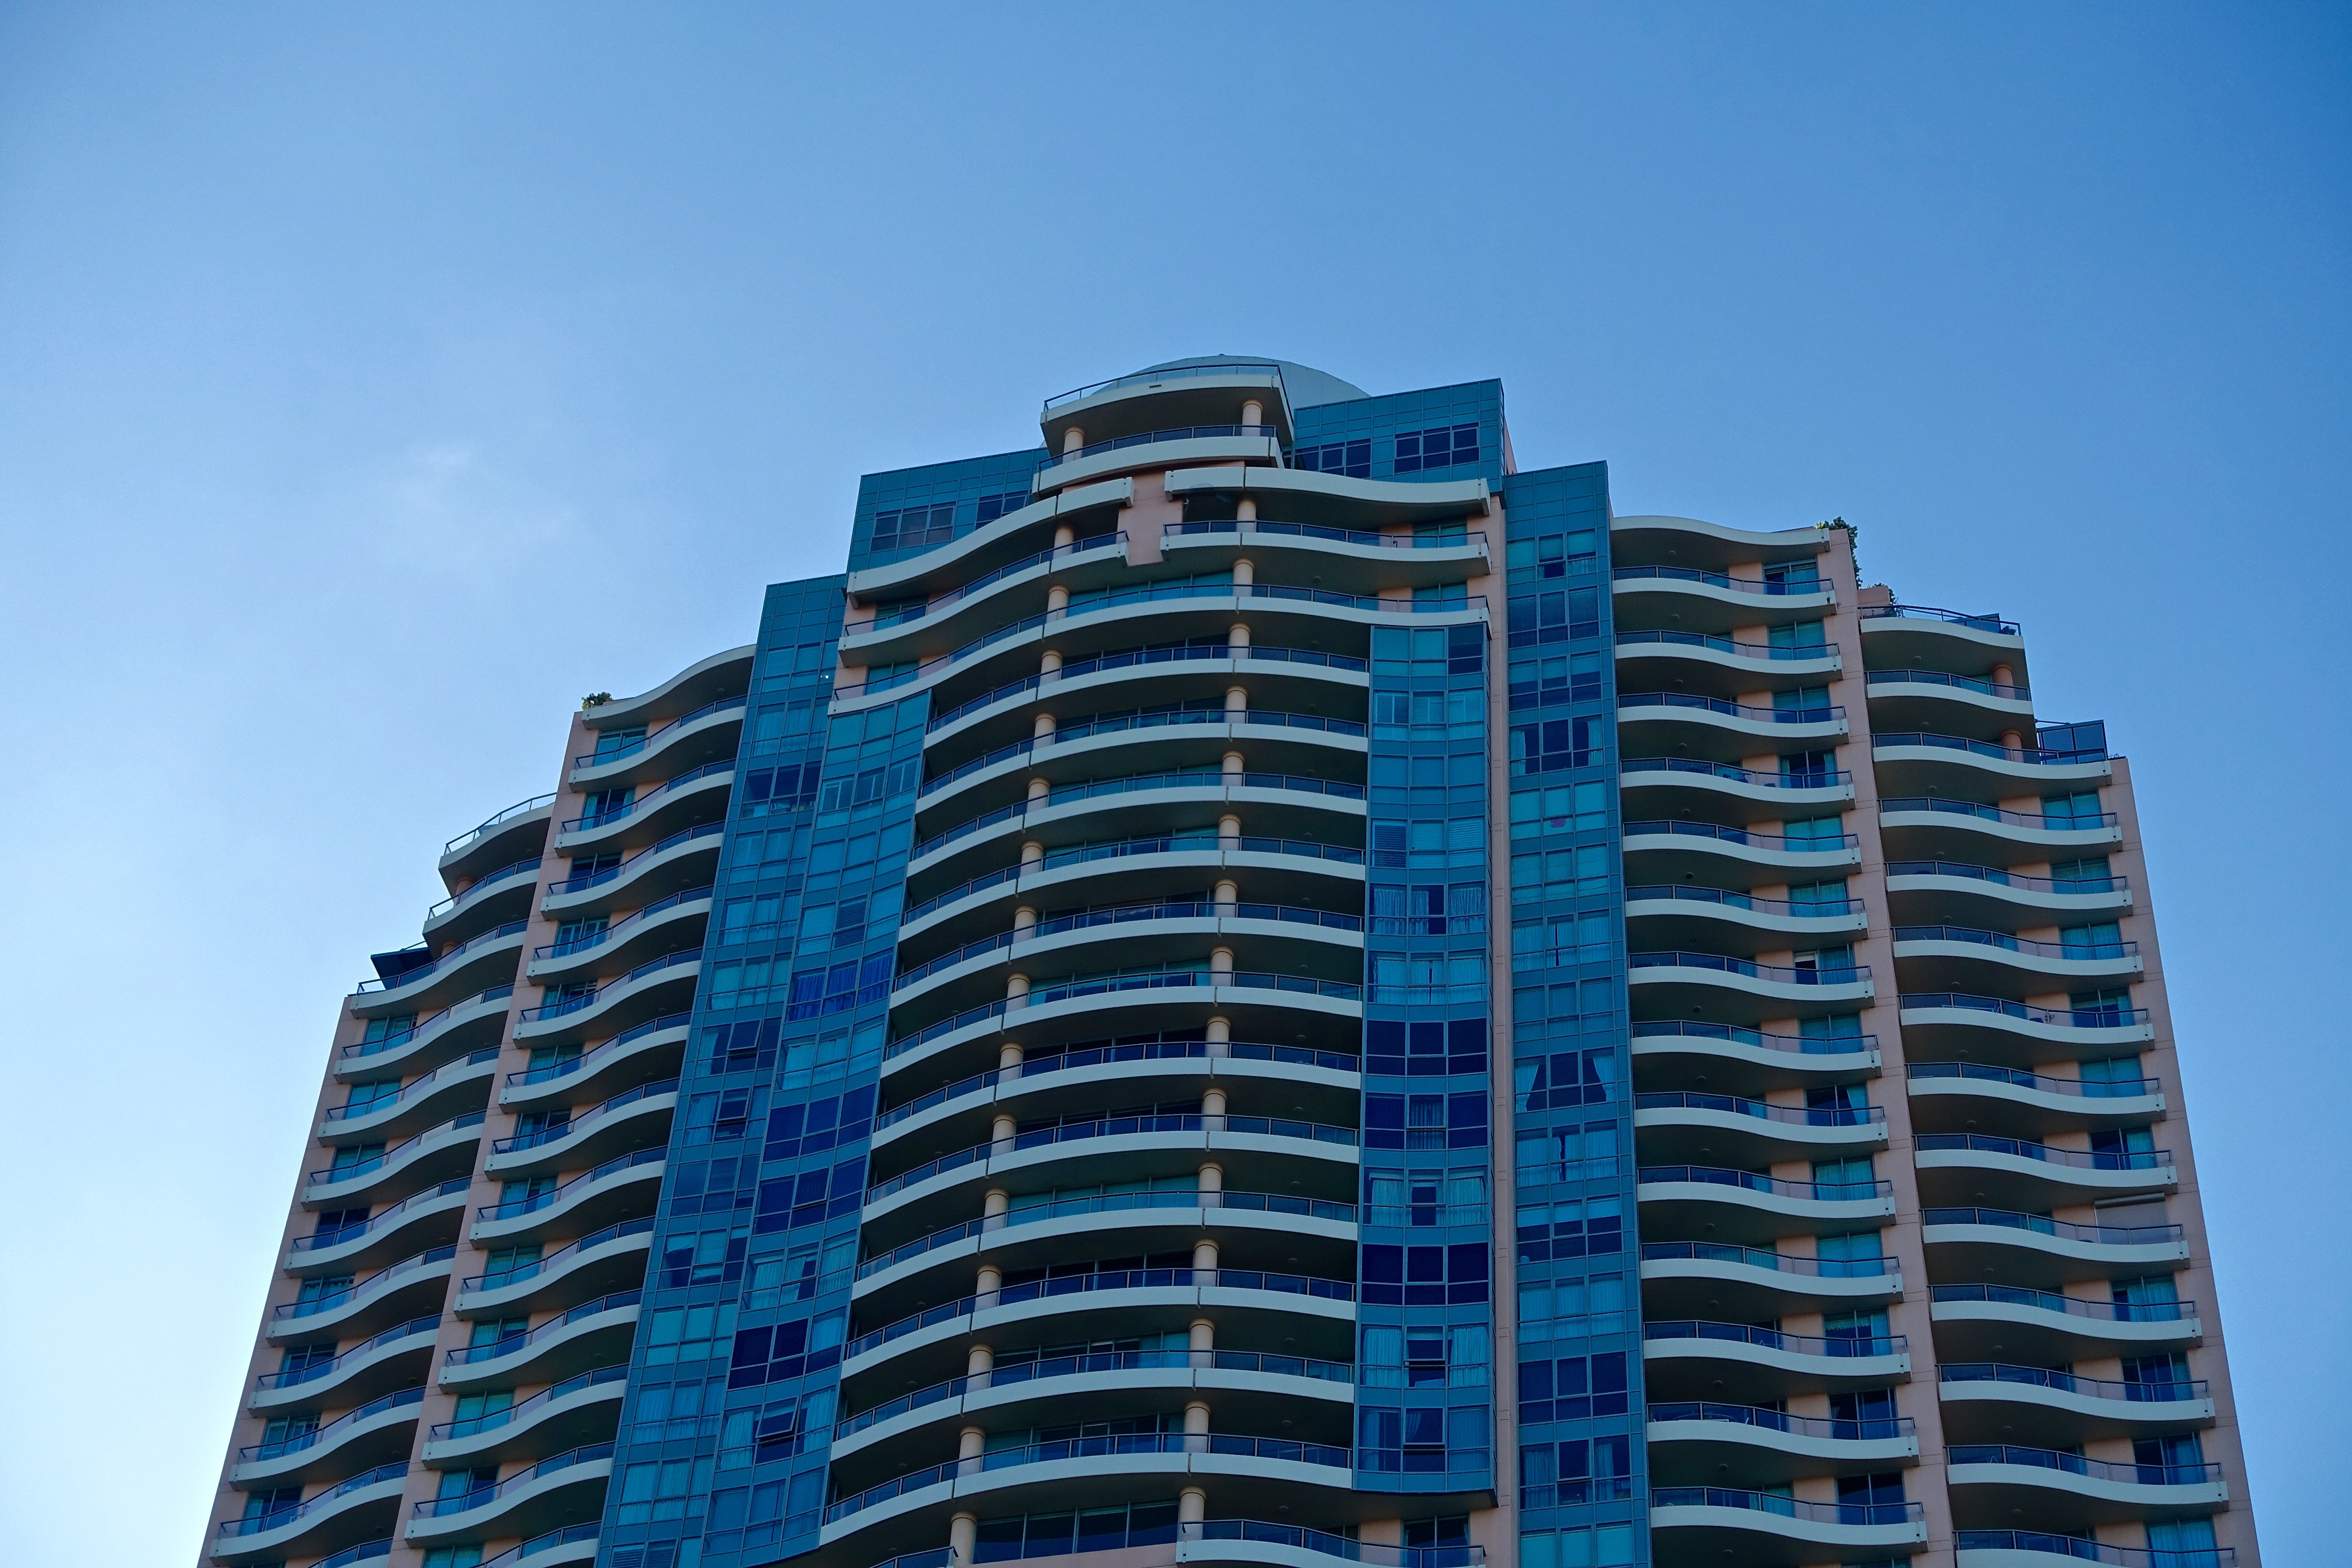
architecture, building, city, skyscraper, urban, cityscape, downtown, tower, landmark, facade, property, blue, exterior, metropolitan, apartment, modern, office building, tower block, australia, buildings, commercial building, headquarters, brisbane, metropolis, condominium, floors, neighbourhood, residential area, metropolitan area